Anna Blackburne

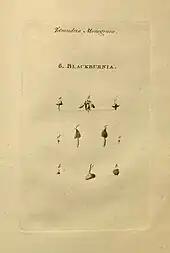
The text "Tetrandria Monogynia" and "6. Blackburnia" above ten engravings of botanical details

Anna Blackburne was born in 1726 at Orford Hall, Warrington, to John Blackburne and Catherine Ashton (or Katharine Assheton; 1701–1740), as the fourth or fifth of nine children. Her maternal grandfather was William Assheton, Rector of Prestwich, and the collector Ashton Lever, who established the Leverian Museum, was a cousin on her mother's side. She was baptised as "Anne" on 3 January 1726, but was usually known as "Anna". Her family were landowners who had lived at Orford Hall since 1638. They also owned merchant ships, were involved in trade with Russia, and produced salt in Cheshire that was then exported from Salthouse Dock in Liverpool. John Blackburne was interested in botany and had a large collection of plants in his garden. In his hothouses, he grew exotic plants including pineapples and cotton. Some of this cotton was noted to have been made into a muslin dress for his daughter. Little is known about Anna's early education, but she may have used the natural history books in her father's library to study botany during her childhood. In the years following her mother's 1740 death, Anna's surviving siblings left Orford Hall until eventually only Anna, who became the mistress of the manor, and her father remained. Her brother John was a businessman who served as mayor of Liverpool in 1760–61 and was involved in the slave trade before 1758; her brother Ashton lived in New York, from where he sent bird specimens to his sister. Anna referred to herself as "Mrs. Blackburne" although she never married; the title "Mrs." was customarily used also by unmarried ladies of the 18th century.